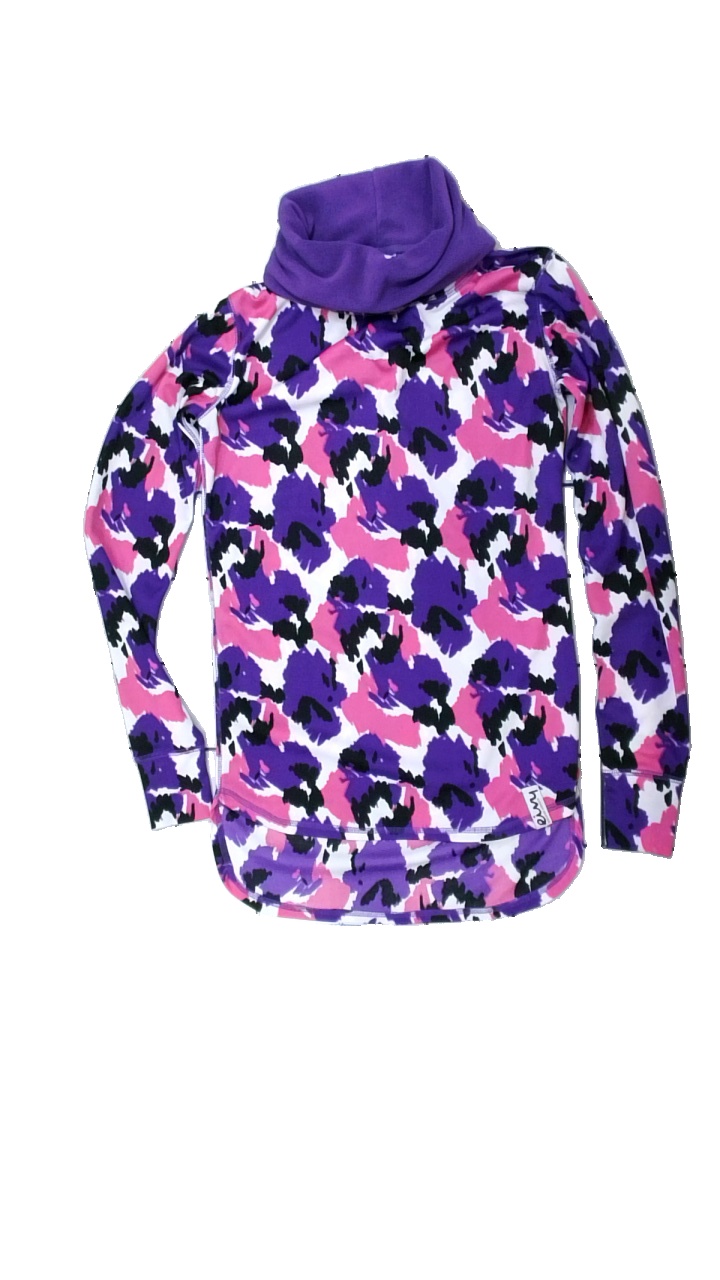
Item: Top (Ladies)
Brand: Eivy
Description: långärmad tröja med hög krage, oregelbunda fläckar
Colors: Purple, Pink, White, Multicolor
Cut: Regular, Turtle neck
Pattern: Geometric print
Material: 100% polyester
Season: All
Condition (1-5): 5
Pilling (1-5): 5
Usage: Reuse
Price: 50-100